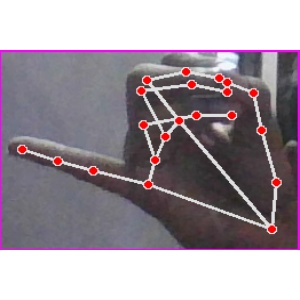
अक्षर: च